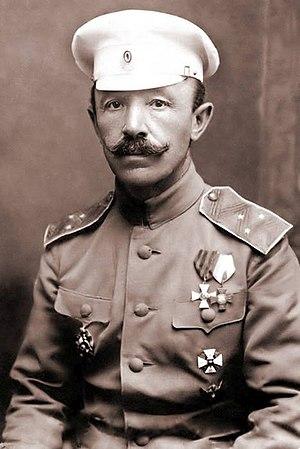
Ivan Gavrilovitch Barbovitch, né le 27 janvier 1874 dans l’empire russe et décédé le 21 mars 1947 à Munich, était un général de cavalerie russe, participant à la Première Guerre mondiale et à la guerre civile russe